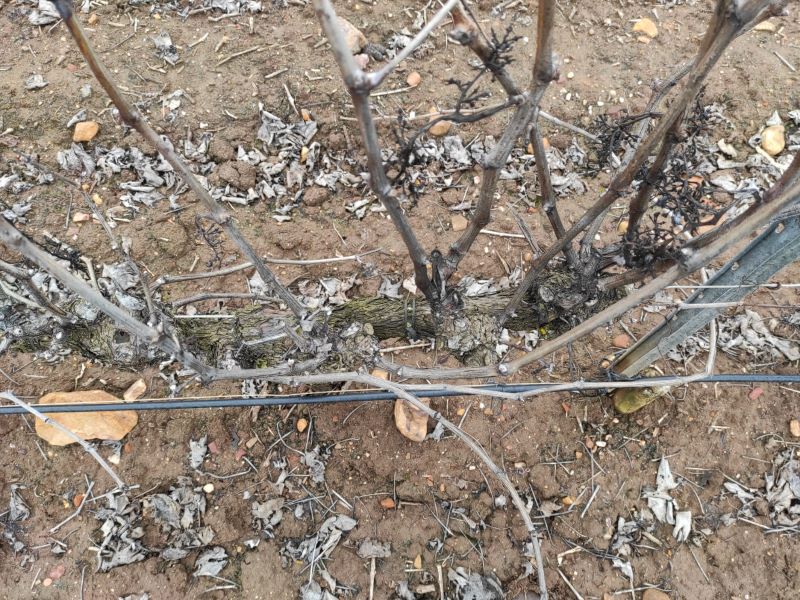
Unpruned shoots: 13
Pruned shoots: 0
Trunks: 1